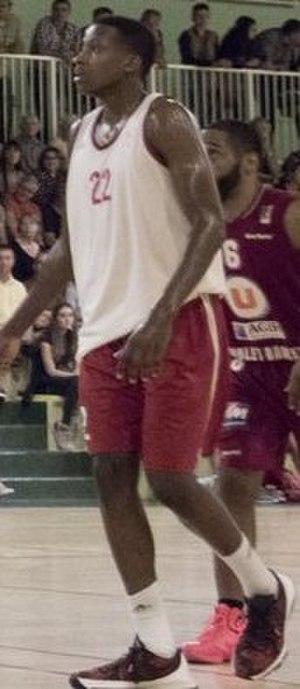
Frank Ntilikina, né le 28 juillet 1998 à Ixelles, est un joueur français de basket-ball, évoluant aux postes de meneur et d'arrière.
La SIG Strasbourg, plus couramment appelé la SIG et anciennement nommée Strasbourg Illkirch-Graffenstaden Basket, est un club de basket-ball français basé à Strasbourg et issu du rapprochement avec Illkirch-Graffenstaden. L'équipe masculine accède pour la première fois en 1994 au championnat de Pro A soit le plus haut échelon du championnat français et remporte son premier titre de champion de France en 2005 après une longue période dominée essentiellement par le Limoges CSP et l'Élan béarnais Pau-Orthez.